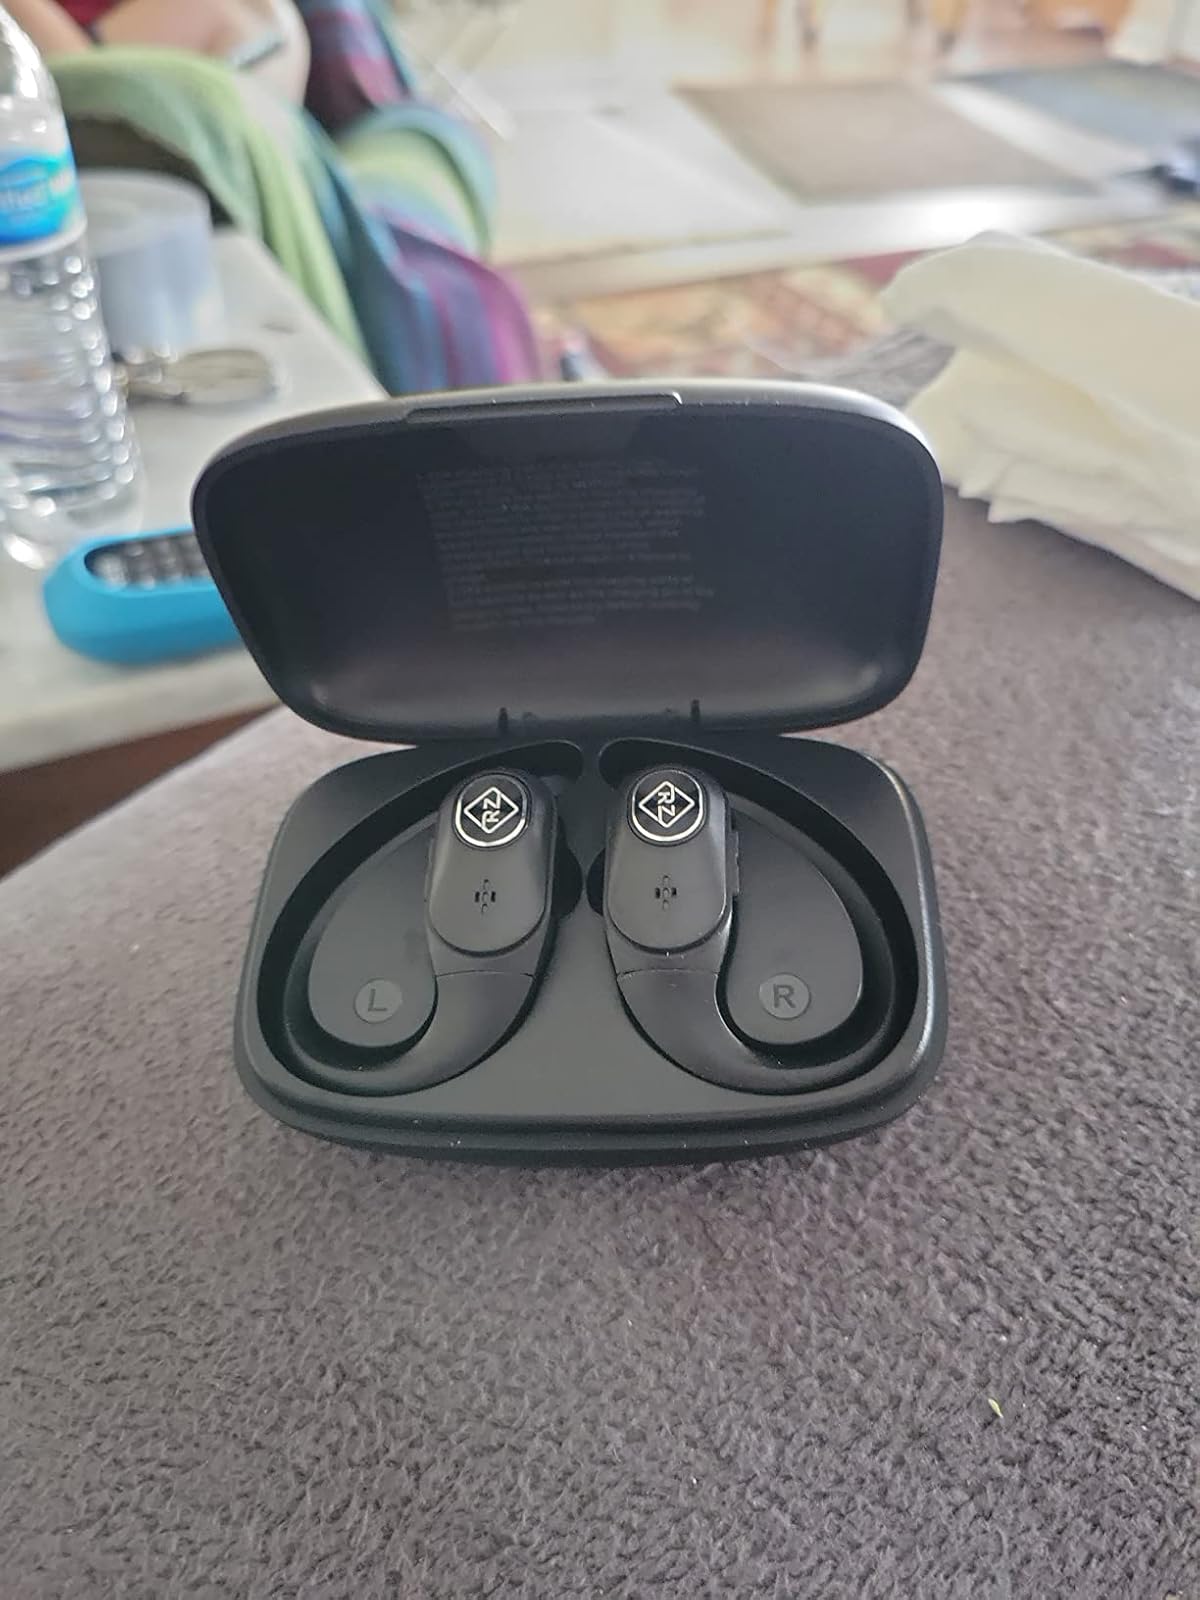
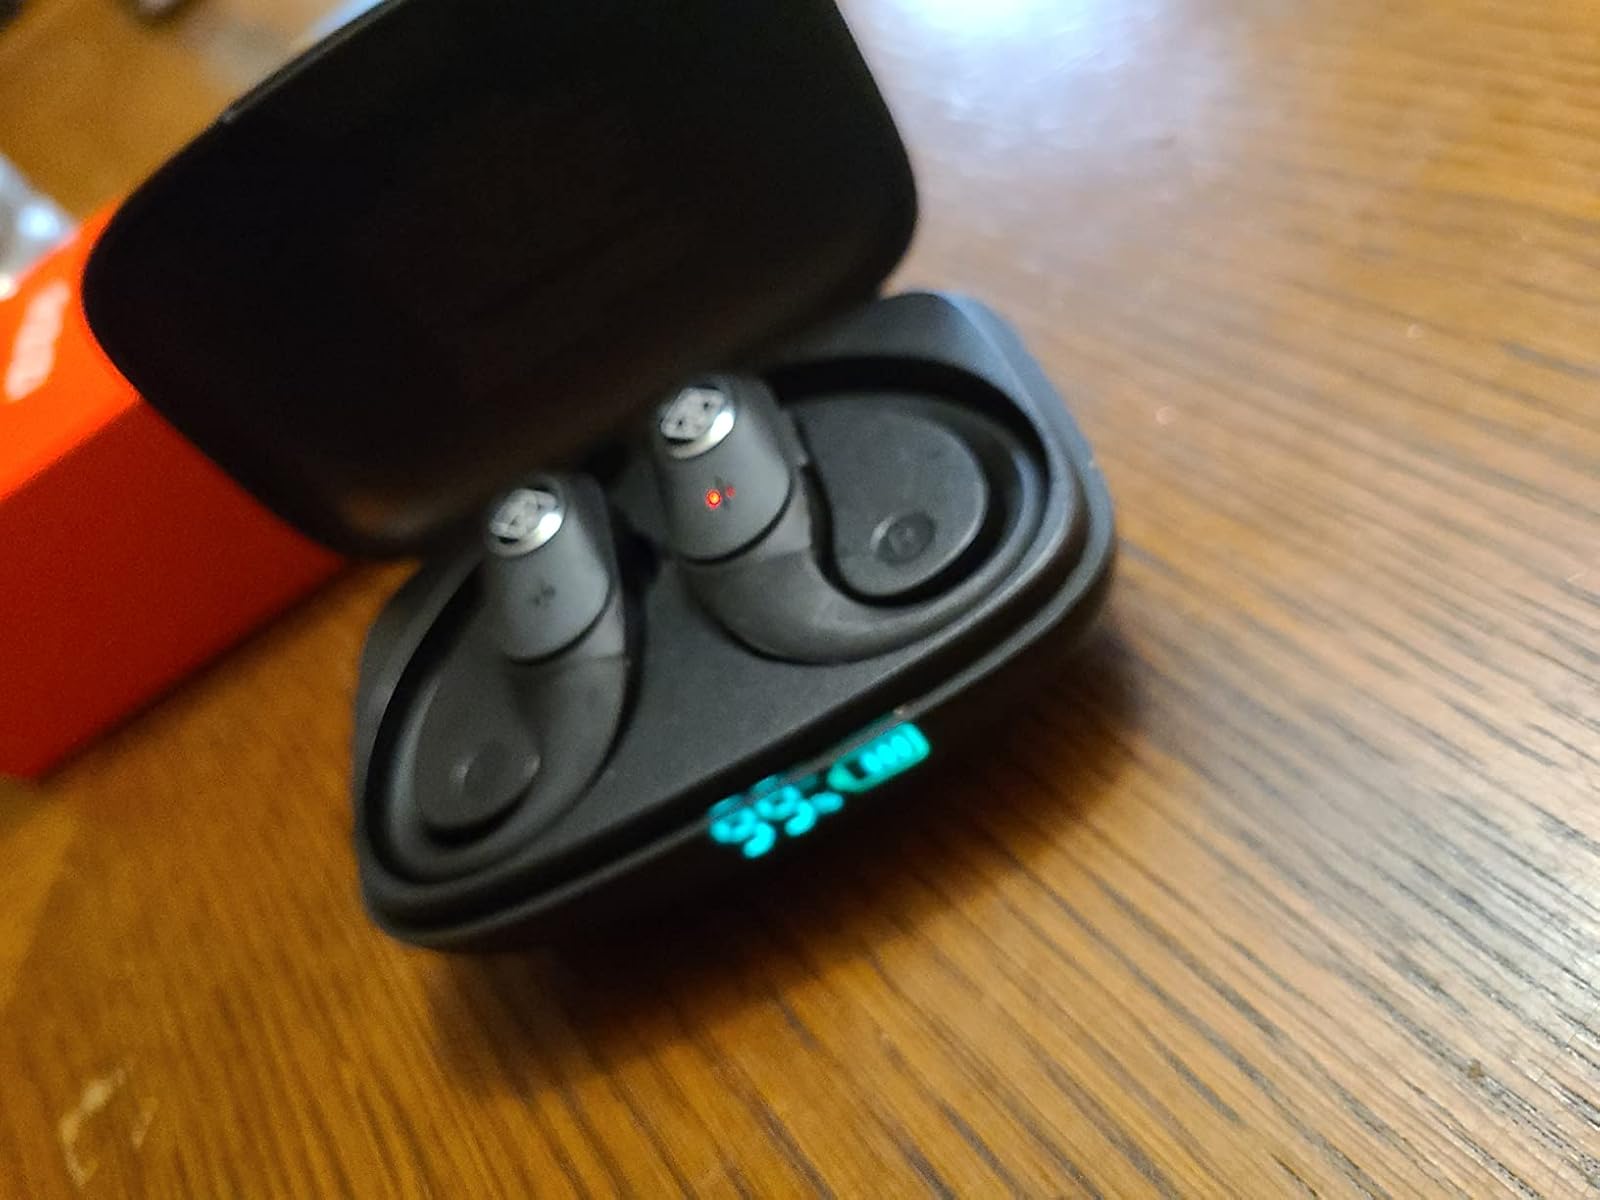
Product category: earbuds
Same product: yes